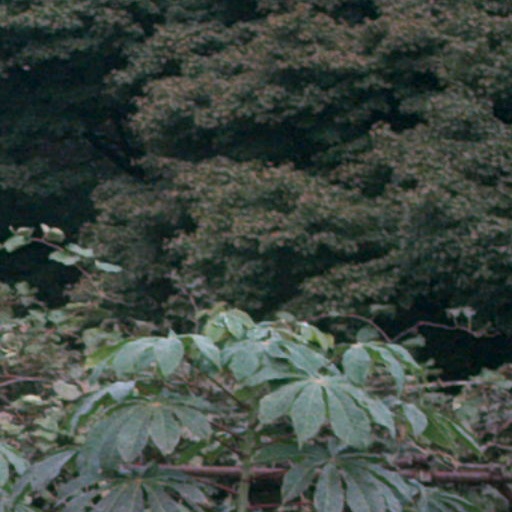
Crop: cassava